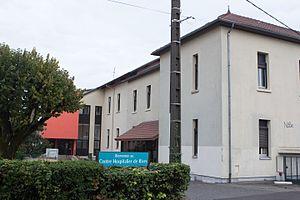
Rives, également appelée Rives-sur-Fure, de façon non officielle, au niveau local, est une commune française située dans le département de l'Isère en région Auvergne-Rhône-Alpes.